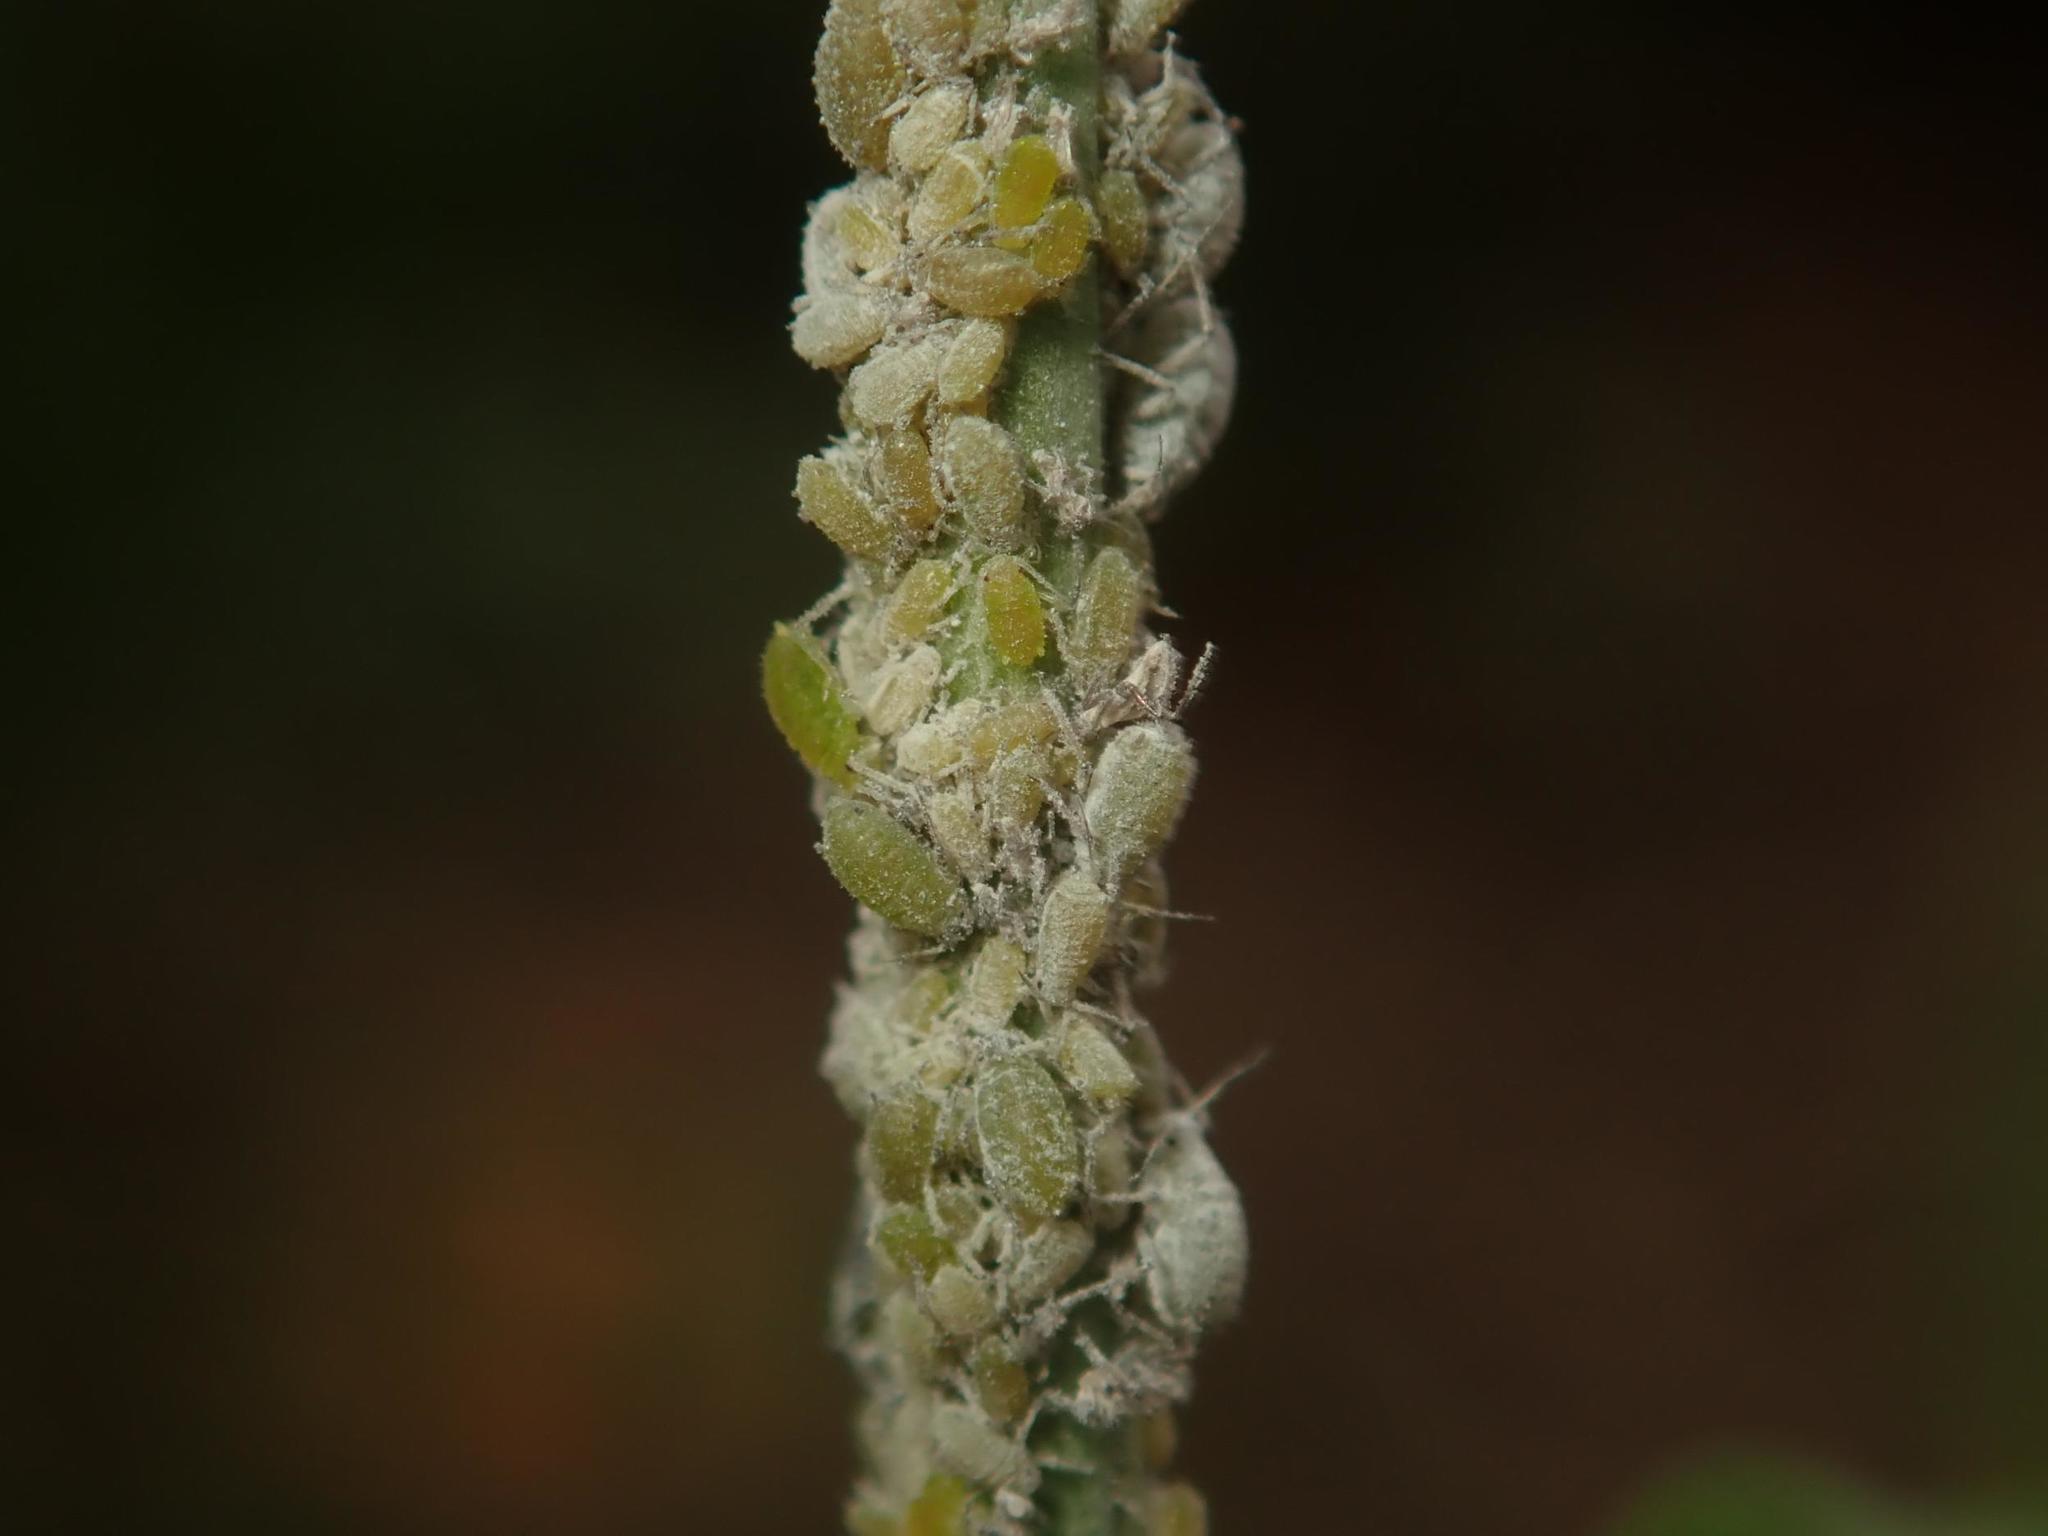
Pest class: cabbage_aphid